Morgan Spurlock

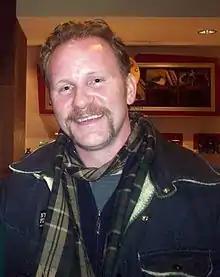
Spurlock at the 2008 Sundance Film Festival

Spurlock was a playwright, winning awards for his play "The Phoenix" at both the New York International Fringe Festival in 1999 and the Route 66 American Playwriting Competition in 2000. In 2004, Spurlock co-founded the production studio Warrior Poets which would be the production studio for the films he directed and produced for the rest of his career.